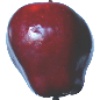
Label: red_delicious_apple